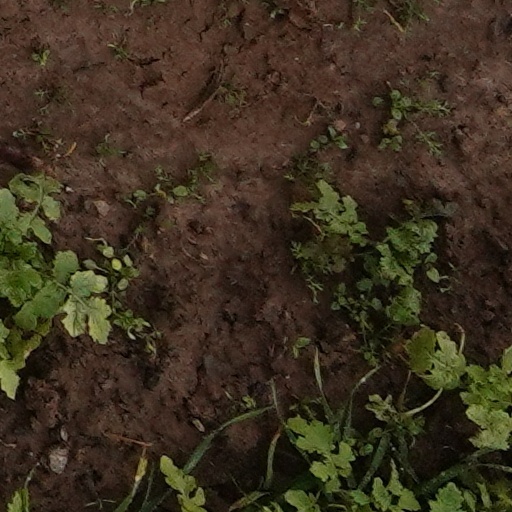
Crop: wheat